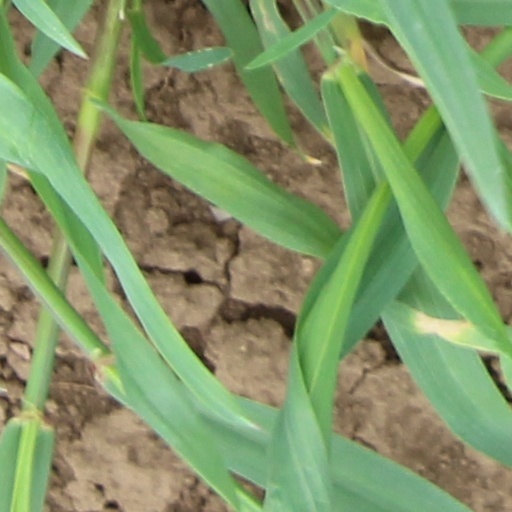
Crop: wheat